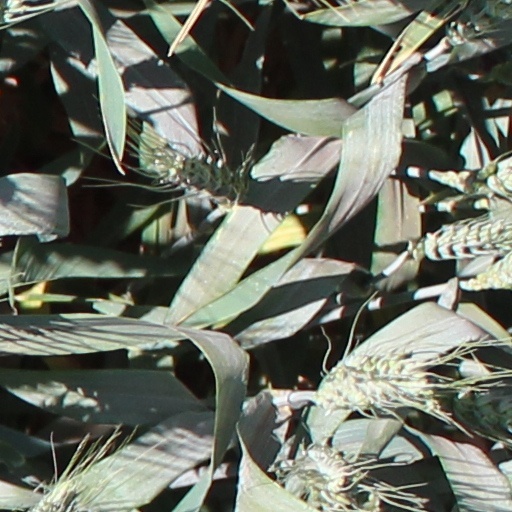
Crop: wheat